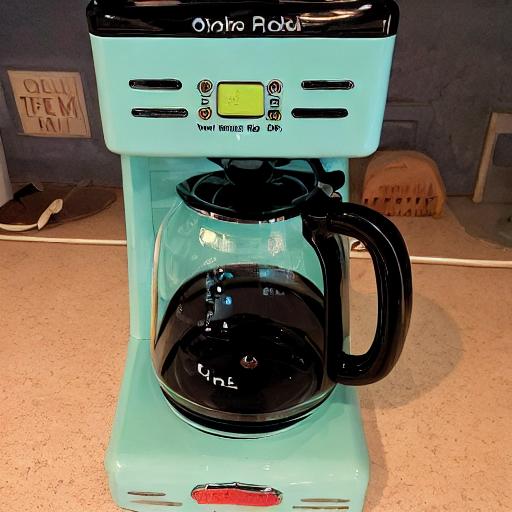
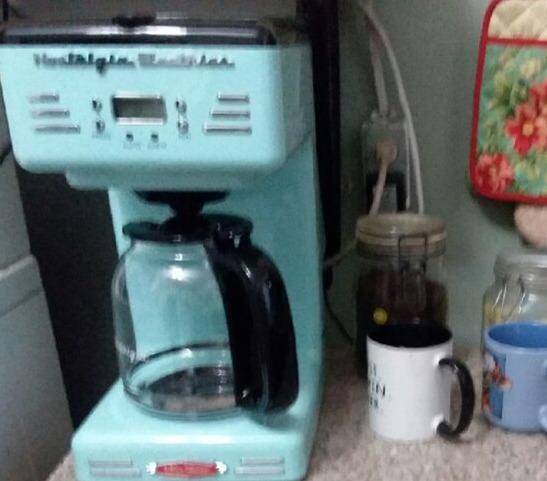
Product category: items_tea
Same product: no